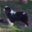
Label: dog